The Truth About Love

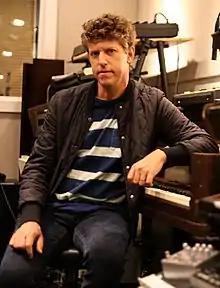

For "The Truth About Love", Pink enlisted the help of her longtime collaborators, Billy Mann, Butch Walker, and Max Martin, as well as first-time collaborators Jeff Bhasker and Dan Wilson. Pink recalled that she started working on the album as "an experiment", and first met with Mann because she felt safe in a "no-shame zone" with him. She also reunited with record producer Greg Kurstin, with whom the singer had not collaborated since her fourth studio album, "I'm Not Dead" (2006). Noting that they shared great camaraderie, Pink felt that Kurstin would align with her musical ideas and elevate her production and musicality. Approximately 40 songs were written during the album's development process; Pink said she would write ideas for songs in her journal. The title track was the song that made her realize the project was taking a definite form and had a cohesive theme of love.